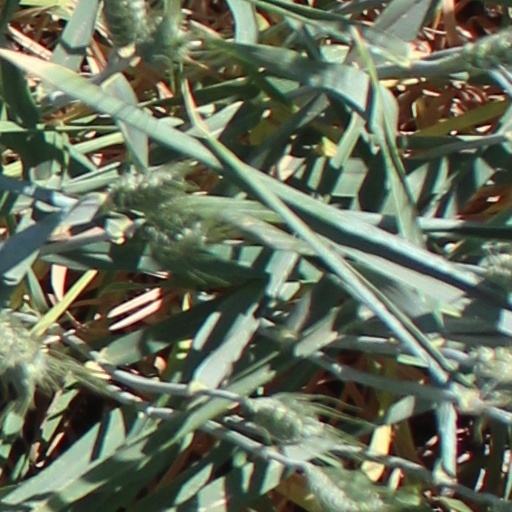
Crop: wheat